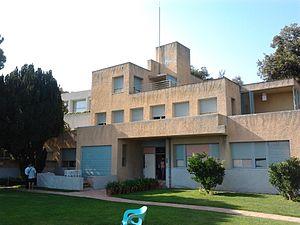
Entrée principale de la villa Noailles à Hyères, Var, France.
Cet article recense les monuments historiques protégés au titre du Patrimoine du XXᵉ siècle du département des Var, en France.
Ce tableau présente la liste de tous les monuments historiques classés ou inscrits dans la ville d'Hyères, dans le département du Var, en France.
Le Festival international de mode et de photographie, fondé en 1985 sous l'égide de Jean-Pierre Blanc, directeur de la Villa Noailles et appelé jusqu’en 1997 le Salon européen des jeunes stylistes est un festival de mode international se déroulant chaque année à Hyères durant trois jours.